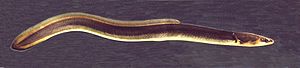
Ålefisk
Anguilla rostrata
Anguilla rostrata
Ålefisk hører under de Strålefinnede fisk.